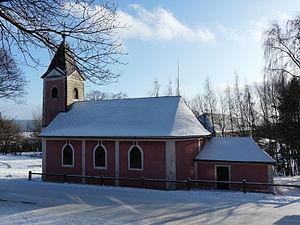
Nové Hutě est une commune du district de Prachatice, dans la région de Bohême-du-Sud, en République tchèque. Sa population s'élevait à 88 habitants en 2018.